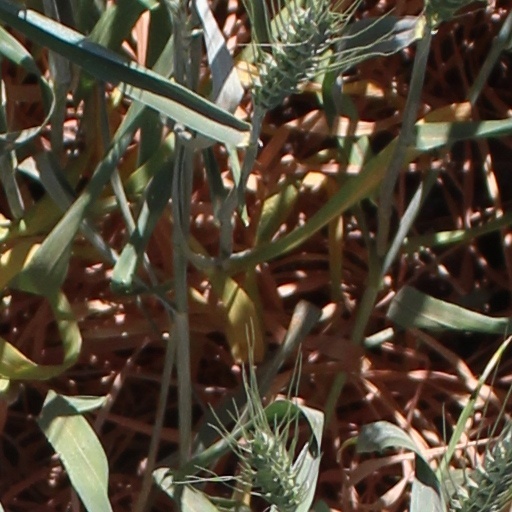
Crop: wheat